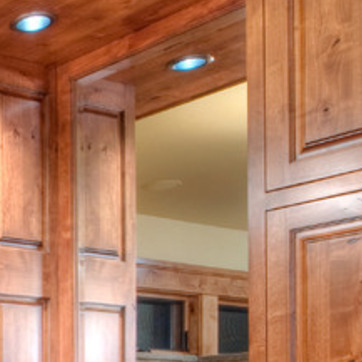
Material: mirror